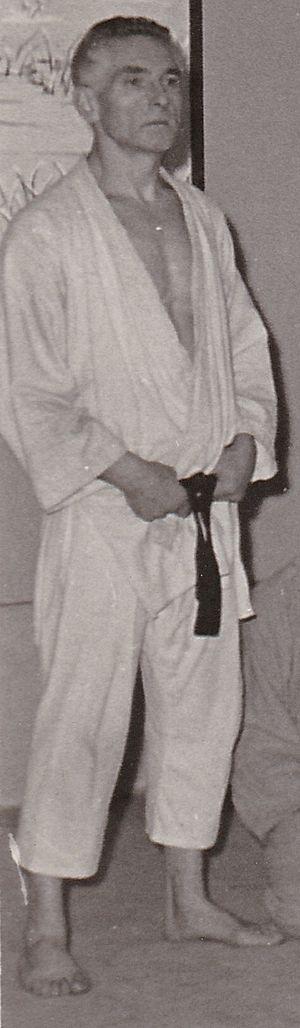
Cliché de Jean Andrivet, professeur de judo au Cercle sportif de Jiu-Jitsu du Mesnil
Jean Marcel Andrivet, né le 11 juillet 1899 à Laval et mort le 12 avril 1976 à Sucy-en-Brie, est un mécanicien automobile, pilote d'essai automobile et judoka français, et l’un des pionniers de cette discipline dans le pays entre les années 1930 et 1950.